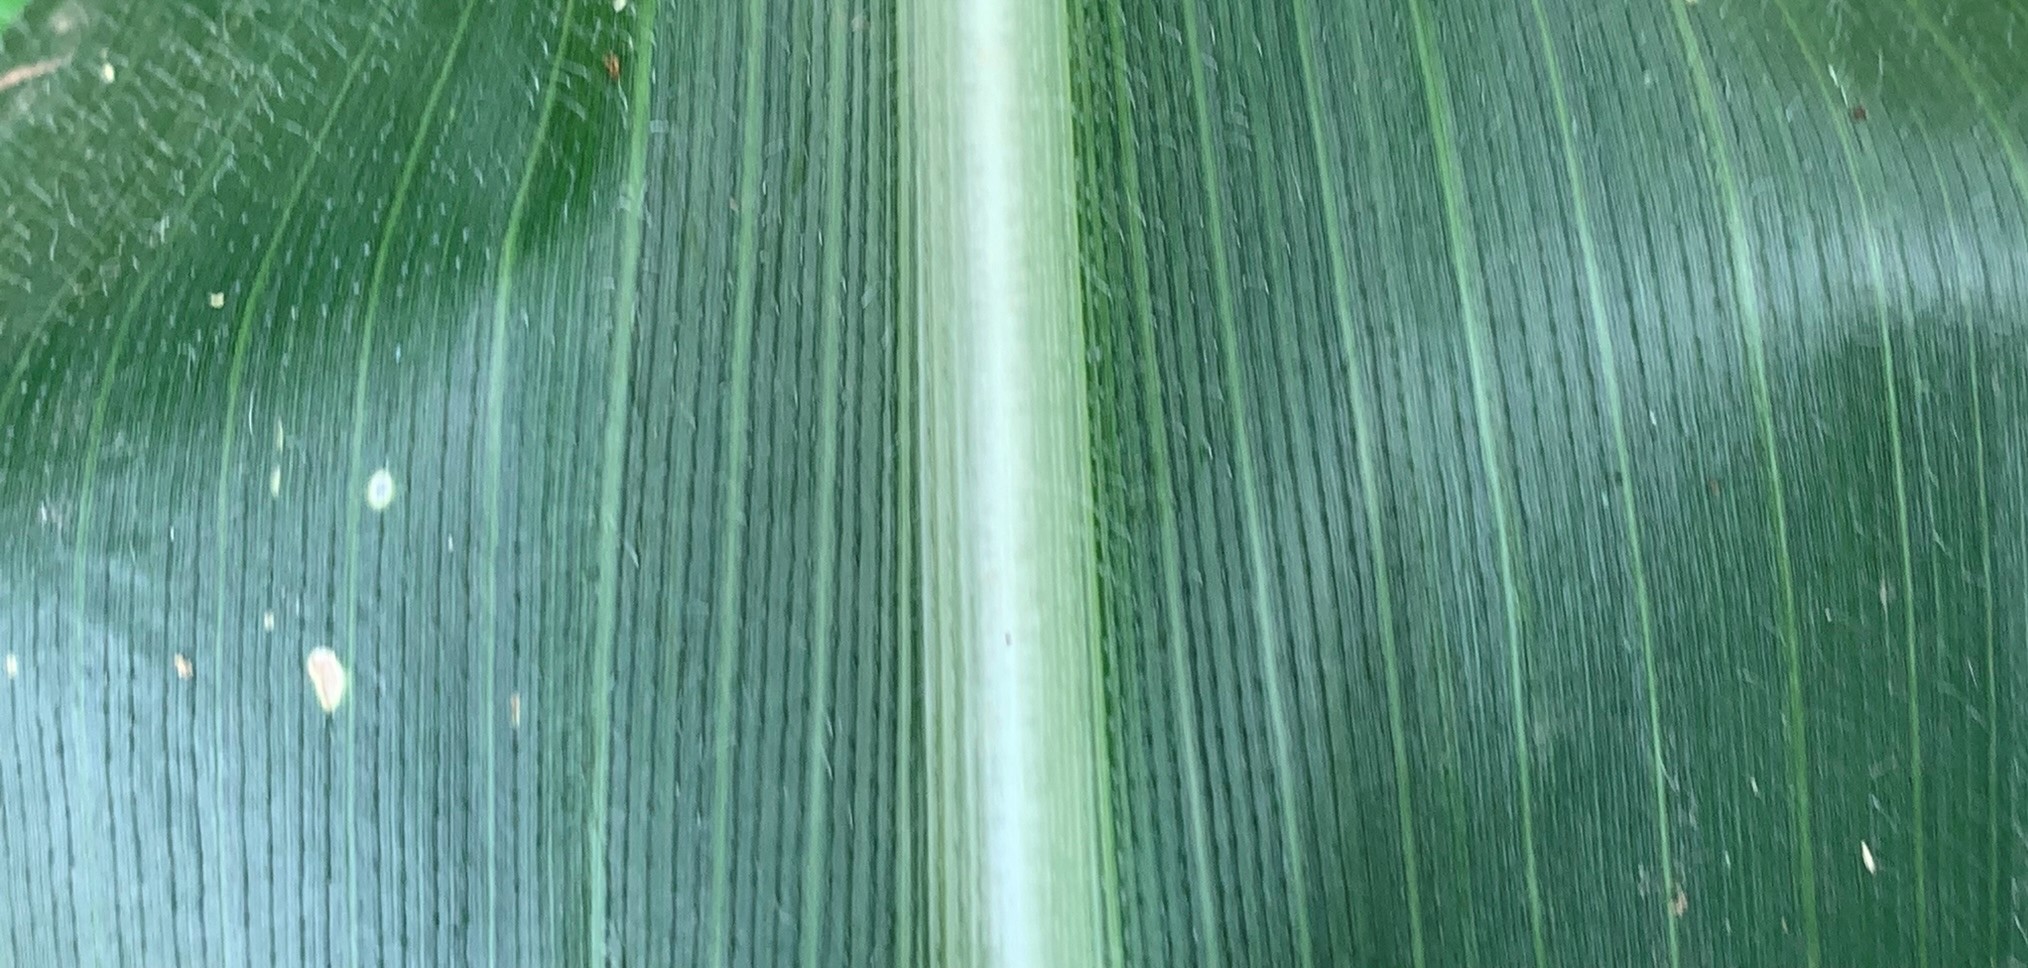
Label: Healthy